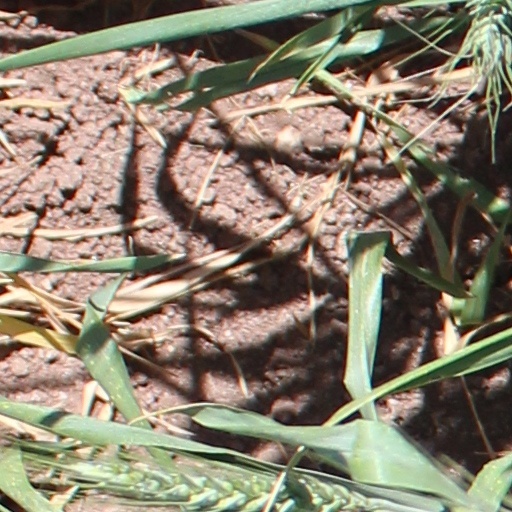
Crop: wheat